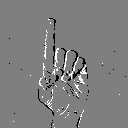
ASL letter: d